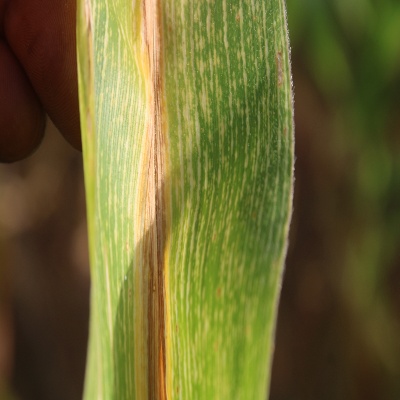
Crop: Maize
Condition: streak virus